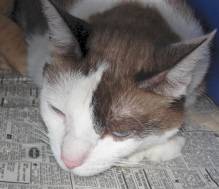
Label: cat